Conscience: Taxes for Peace not War

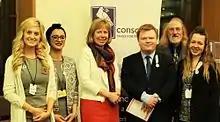
Ruth Cadbury MP with the Conscience team at the launch of the Taxes for Peace Bill, 2 March 2016

Conscience has campaigned for decades to build a Parliamentary coalition to support a 'Taxes for Peace Bill’ that would enable income tax payers to indicate their conscientious objection to military taxation and have that portion of their taxes currently spent on financing the Ministry of Defence redirected towards non-military forms of security. On 2 March 2016, a century to the day after the introduction of the Military Service Act, Conscience launched the Taxes for Peace Bill in the British Parliament. At the launch its sponsor Ruth Cadbury MP, speaking about the Trident nuclear weapons the UK currently operates, described how a weapon that: